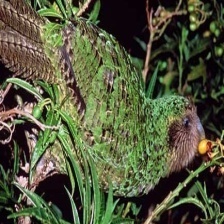
Species: KAKAPO
Scientific name: STRIGOPS HABROPTILUS